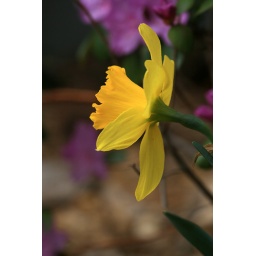
Finally... the flowers in front of my house are in bloom!